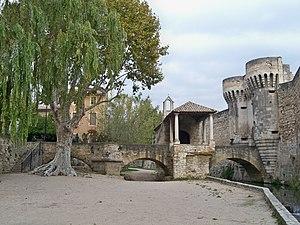
Pont Notre Dame à Pernes les Fontaines, Vaucluse, France
La Nesque est une rivière des monts de Vaucluse dans le département français de Vaucluse en région PACA et un affluent de la sorgue de Velleron, donc un sous-affluent du Rhône par l'Ouvèze.